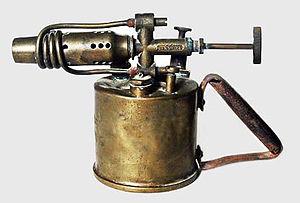
La plomberie est un métier très ancien, dont l'origine remonte à la construction des pyramides en Égypte antique ; attesté par des tuyaux en cuivre vieux de 4 500 ans, c'est un métier qui n'a cessé de s'améliorer et de se développer au cours des siècles et des générations de plombiers qui l'on servi.